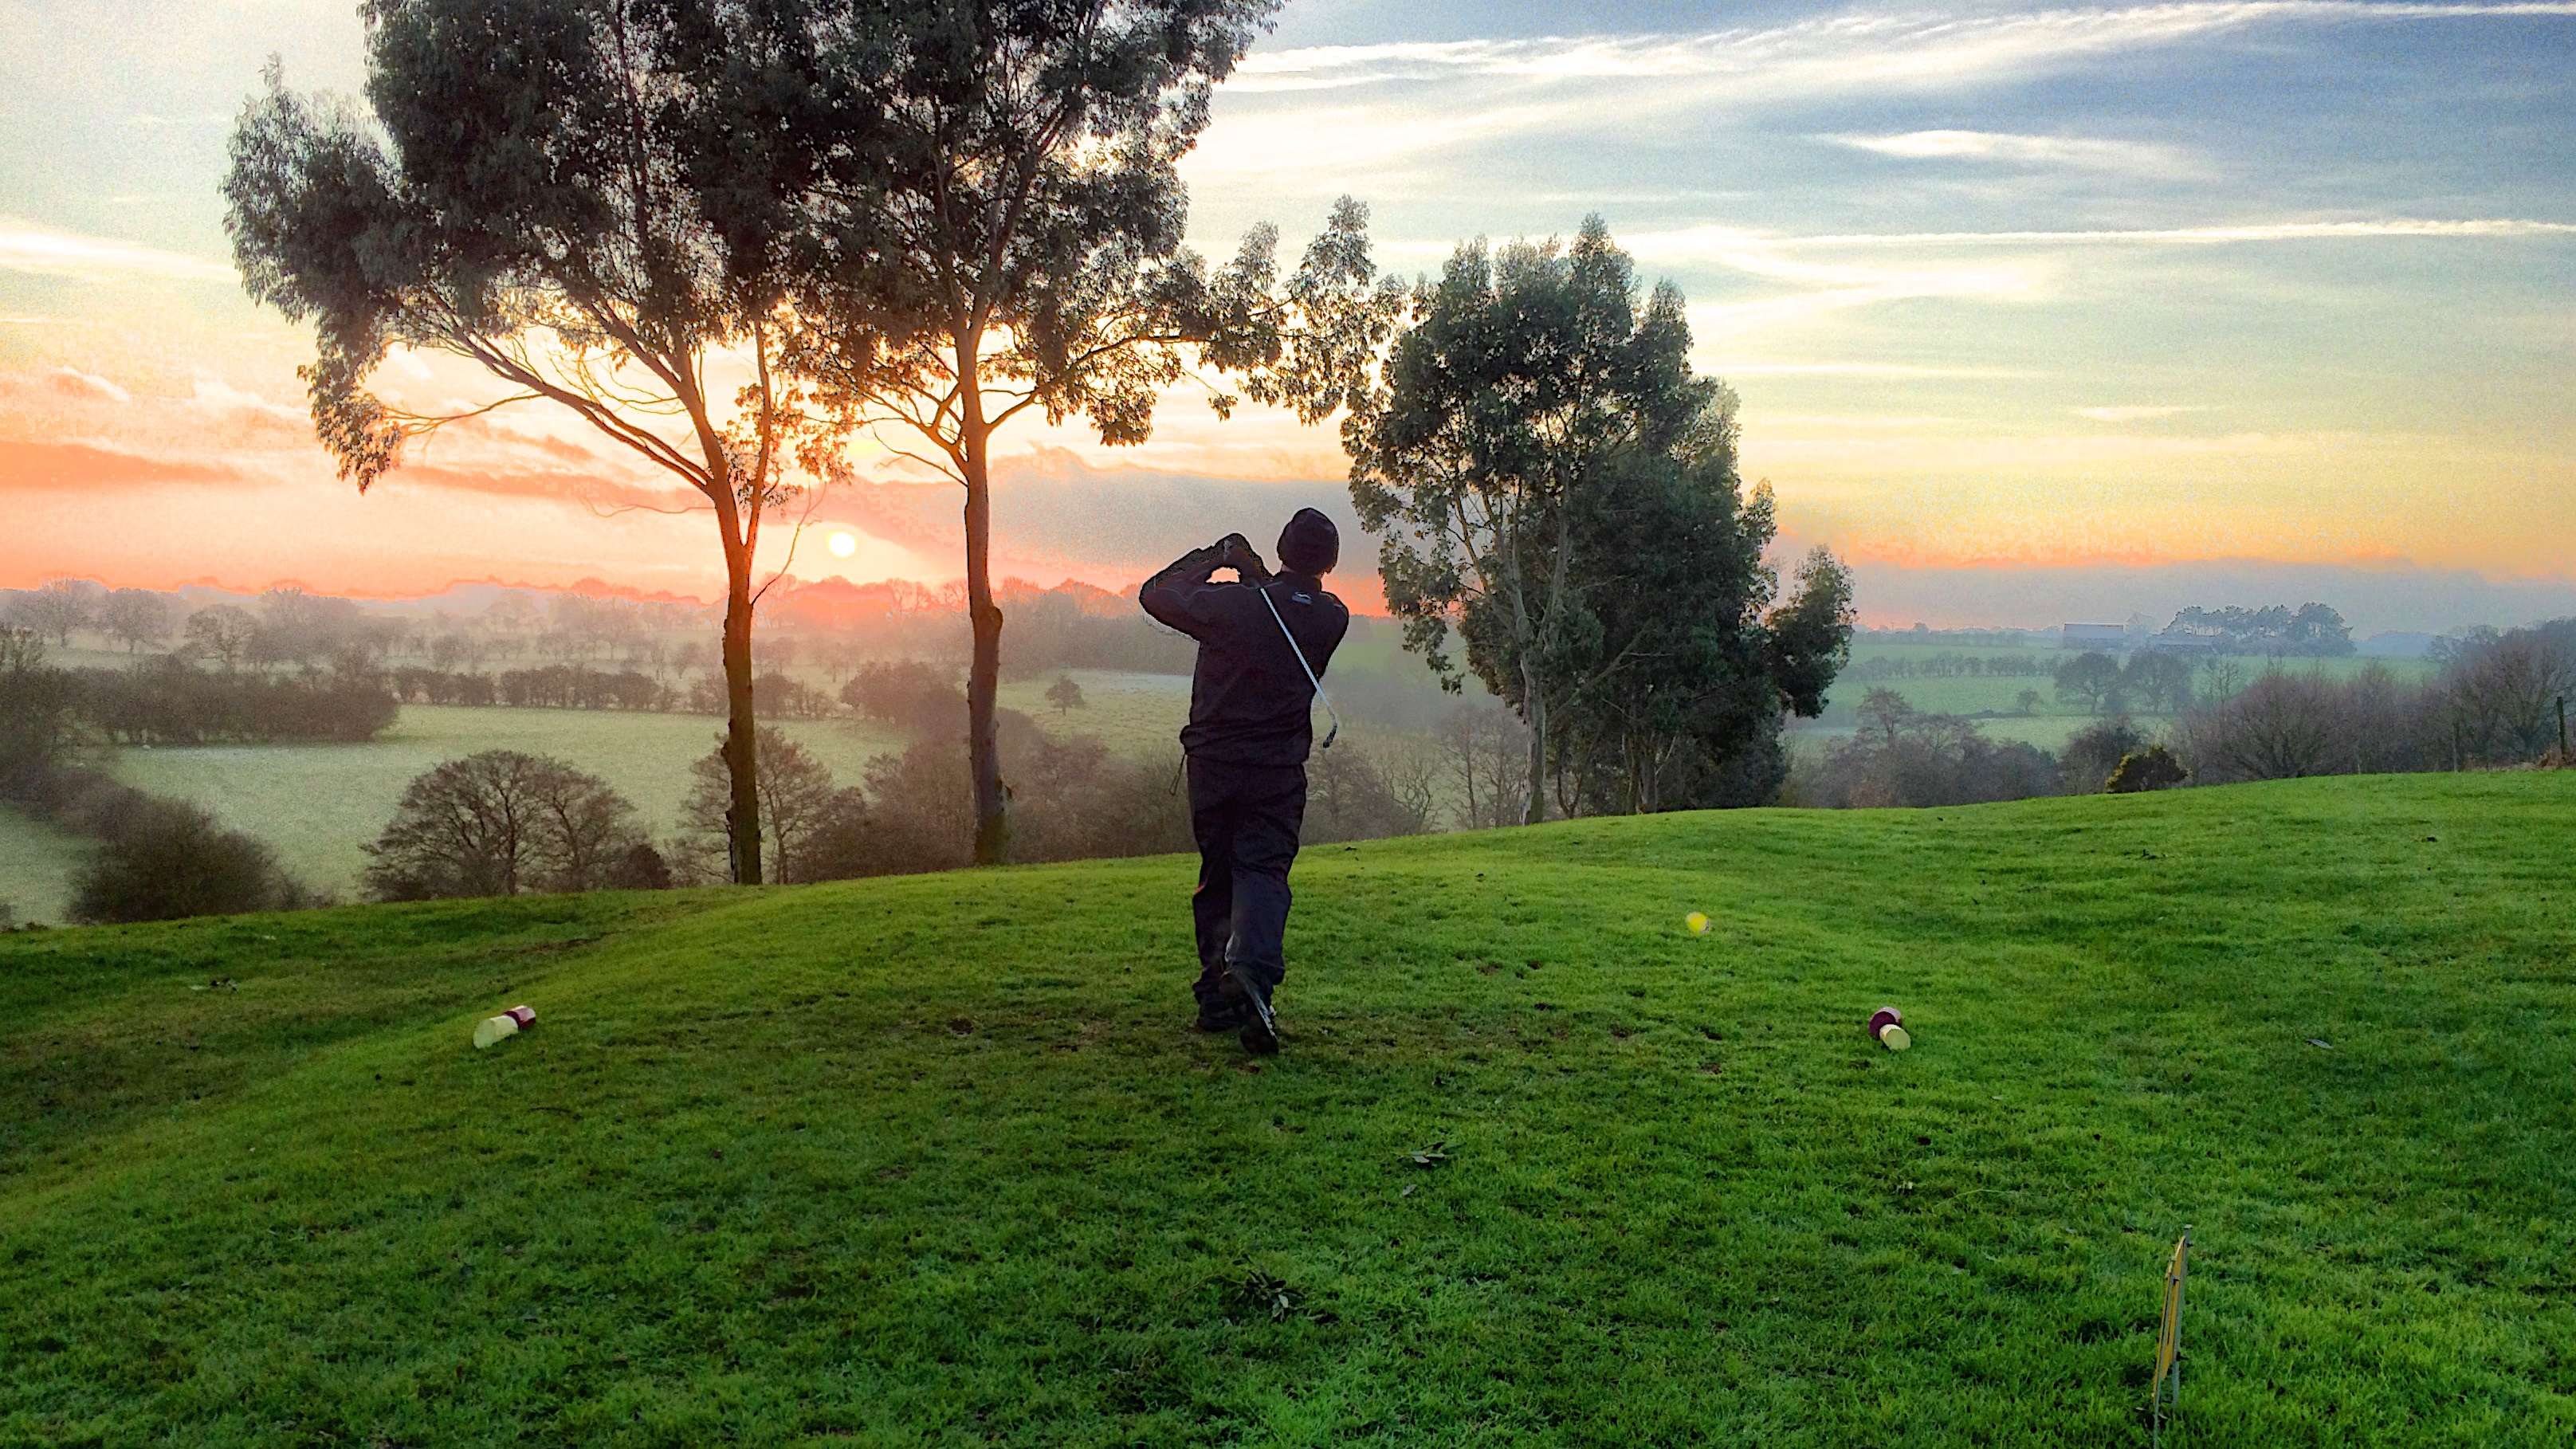
landscape, tree, nature, grass, sunrise, sunset, field, meadow, sunlight, morning, hill, view, dawn, green, autumn, plain, golf, trees, sports, grassland, rural area, hit, golfer, atmospheric phenomenon, woody plant